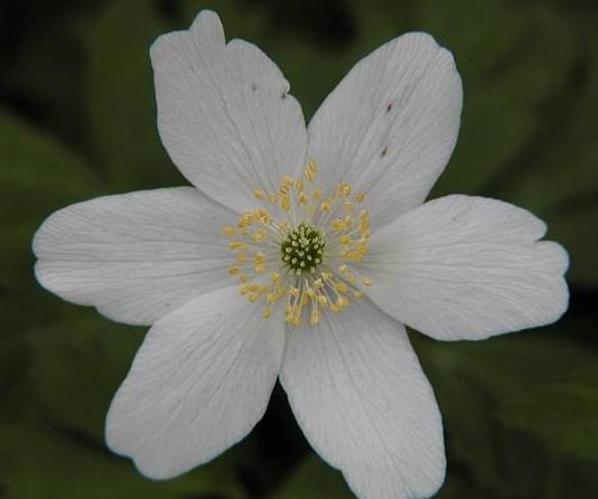
Flower: Windflower